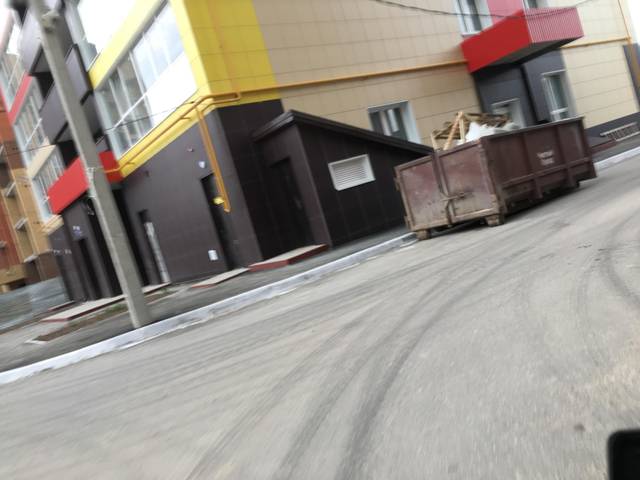
Region: Russia
Coordinates: 56.623, 47.897